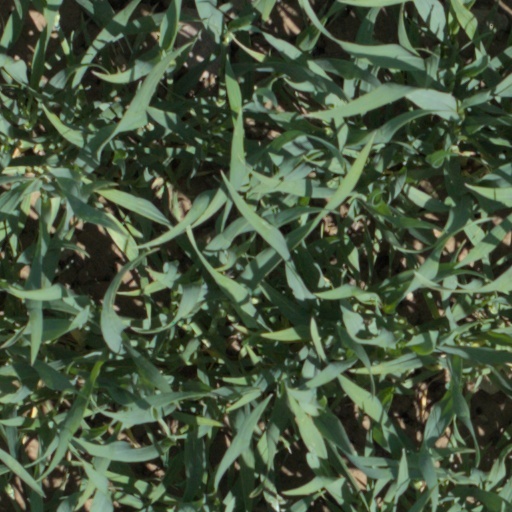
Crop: wheat